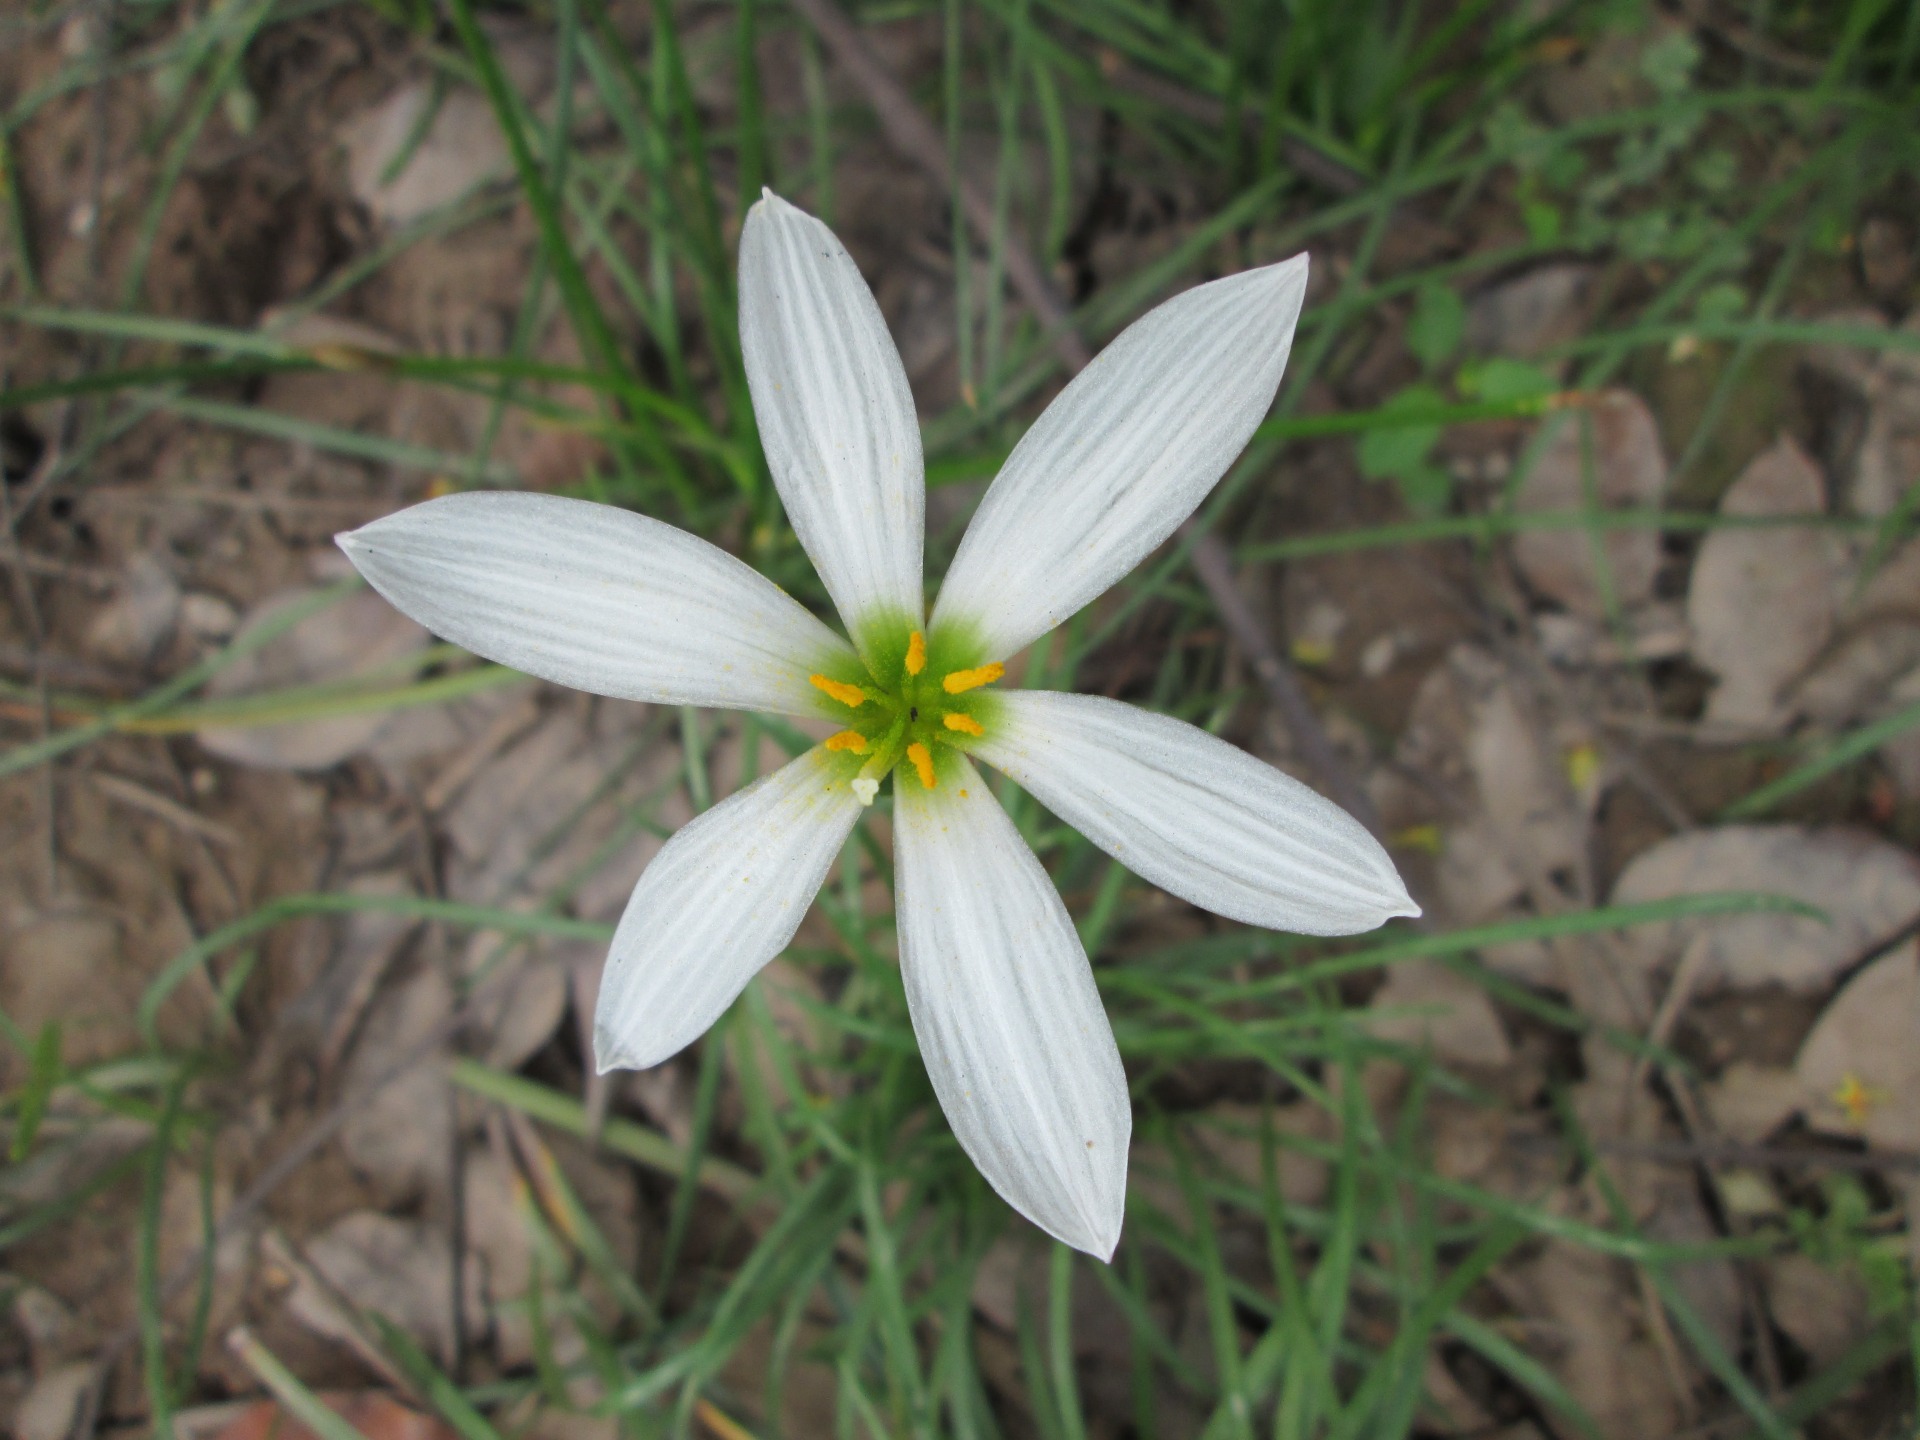
plant, white, flower, petal, park, botany, garden, flora, wildflower, crocus, macro photography, flowering plant, land plant